Inaugurated eschatology

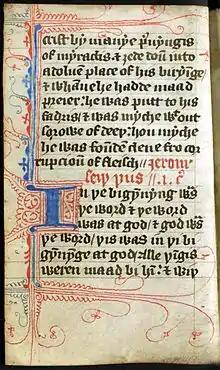
A 14th century, pocket sized copy of the Gospel of John

Inaugurated eschatology is the belief in Christian theology that the end times were inaugurated in the life, death and resurrection of Jesus, and thus there are both "already" and "not yet" aspects to the Kingdom of God. George Eldon Ladd suggests that the Kingdom of God is "not only an eschatological gift belonging to the Age to Come; it is also a gift to be received in the old aeon."